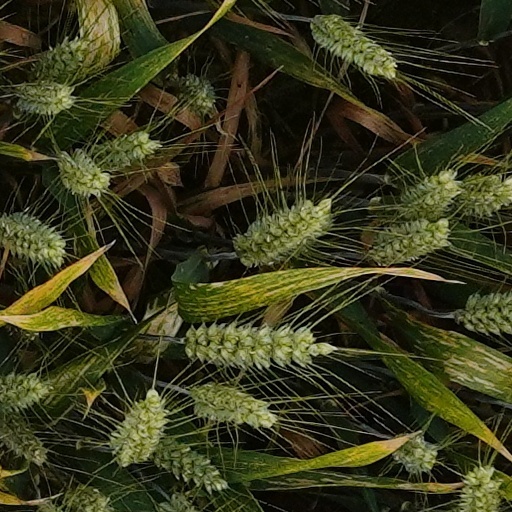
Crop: wheat